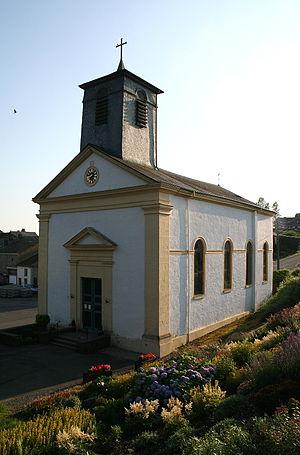
Auby-sur-Semois (Belgique), l’église Saint-Jean-Baptiste (1860-1862).